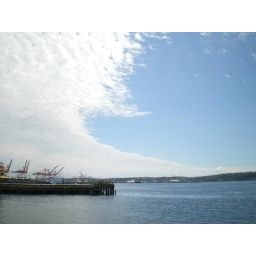
Clouds over seattle and blue sky over the sea